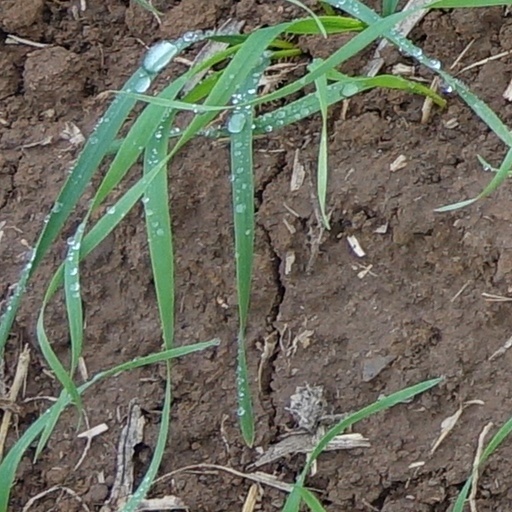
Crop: wheat